2009 World Baseball Classic Pool C

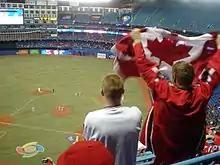
Canadians cheer on their country at the 2009 WBC in Toronto on March 9, 2009.

Pool C of the first round of the 2009 World Baseball Classic was held at Rogers Centre, Toronto, Canada from March 7 to 11, 2009.